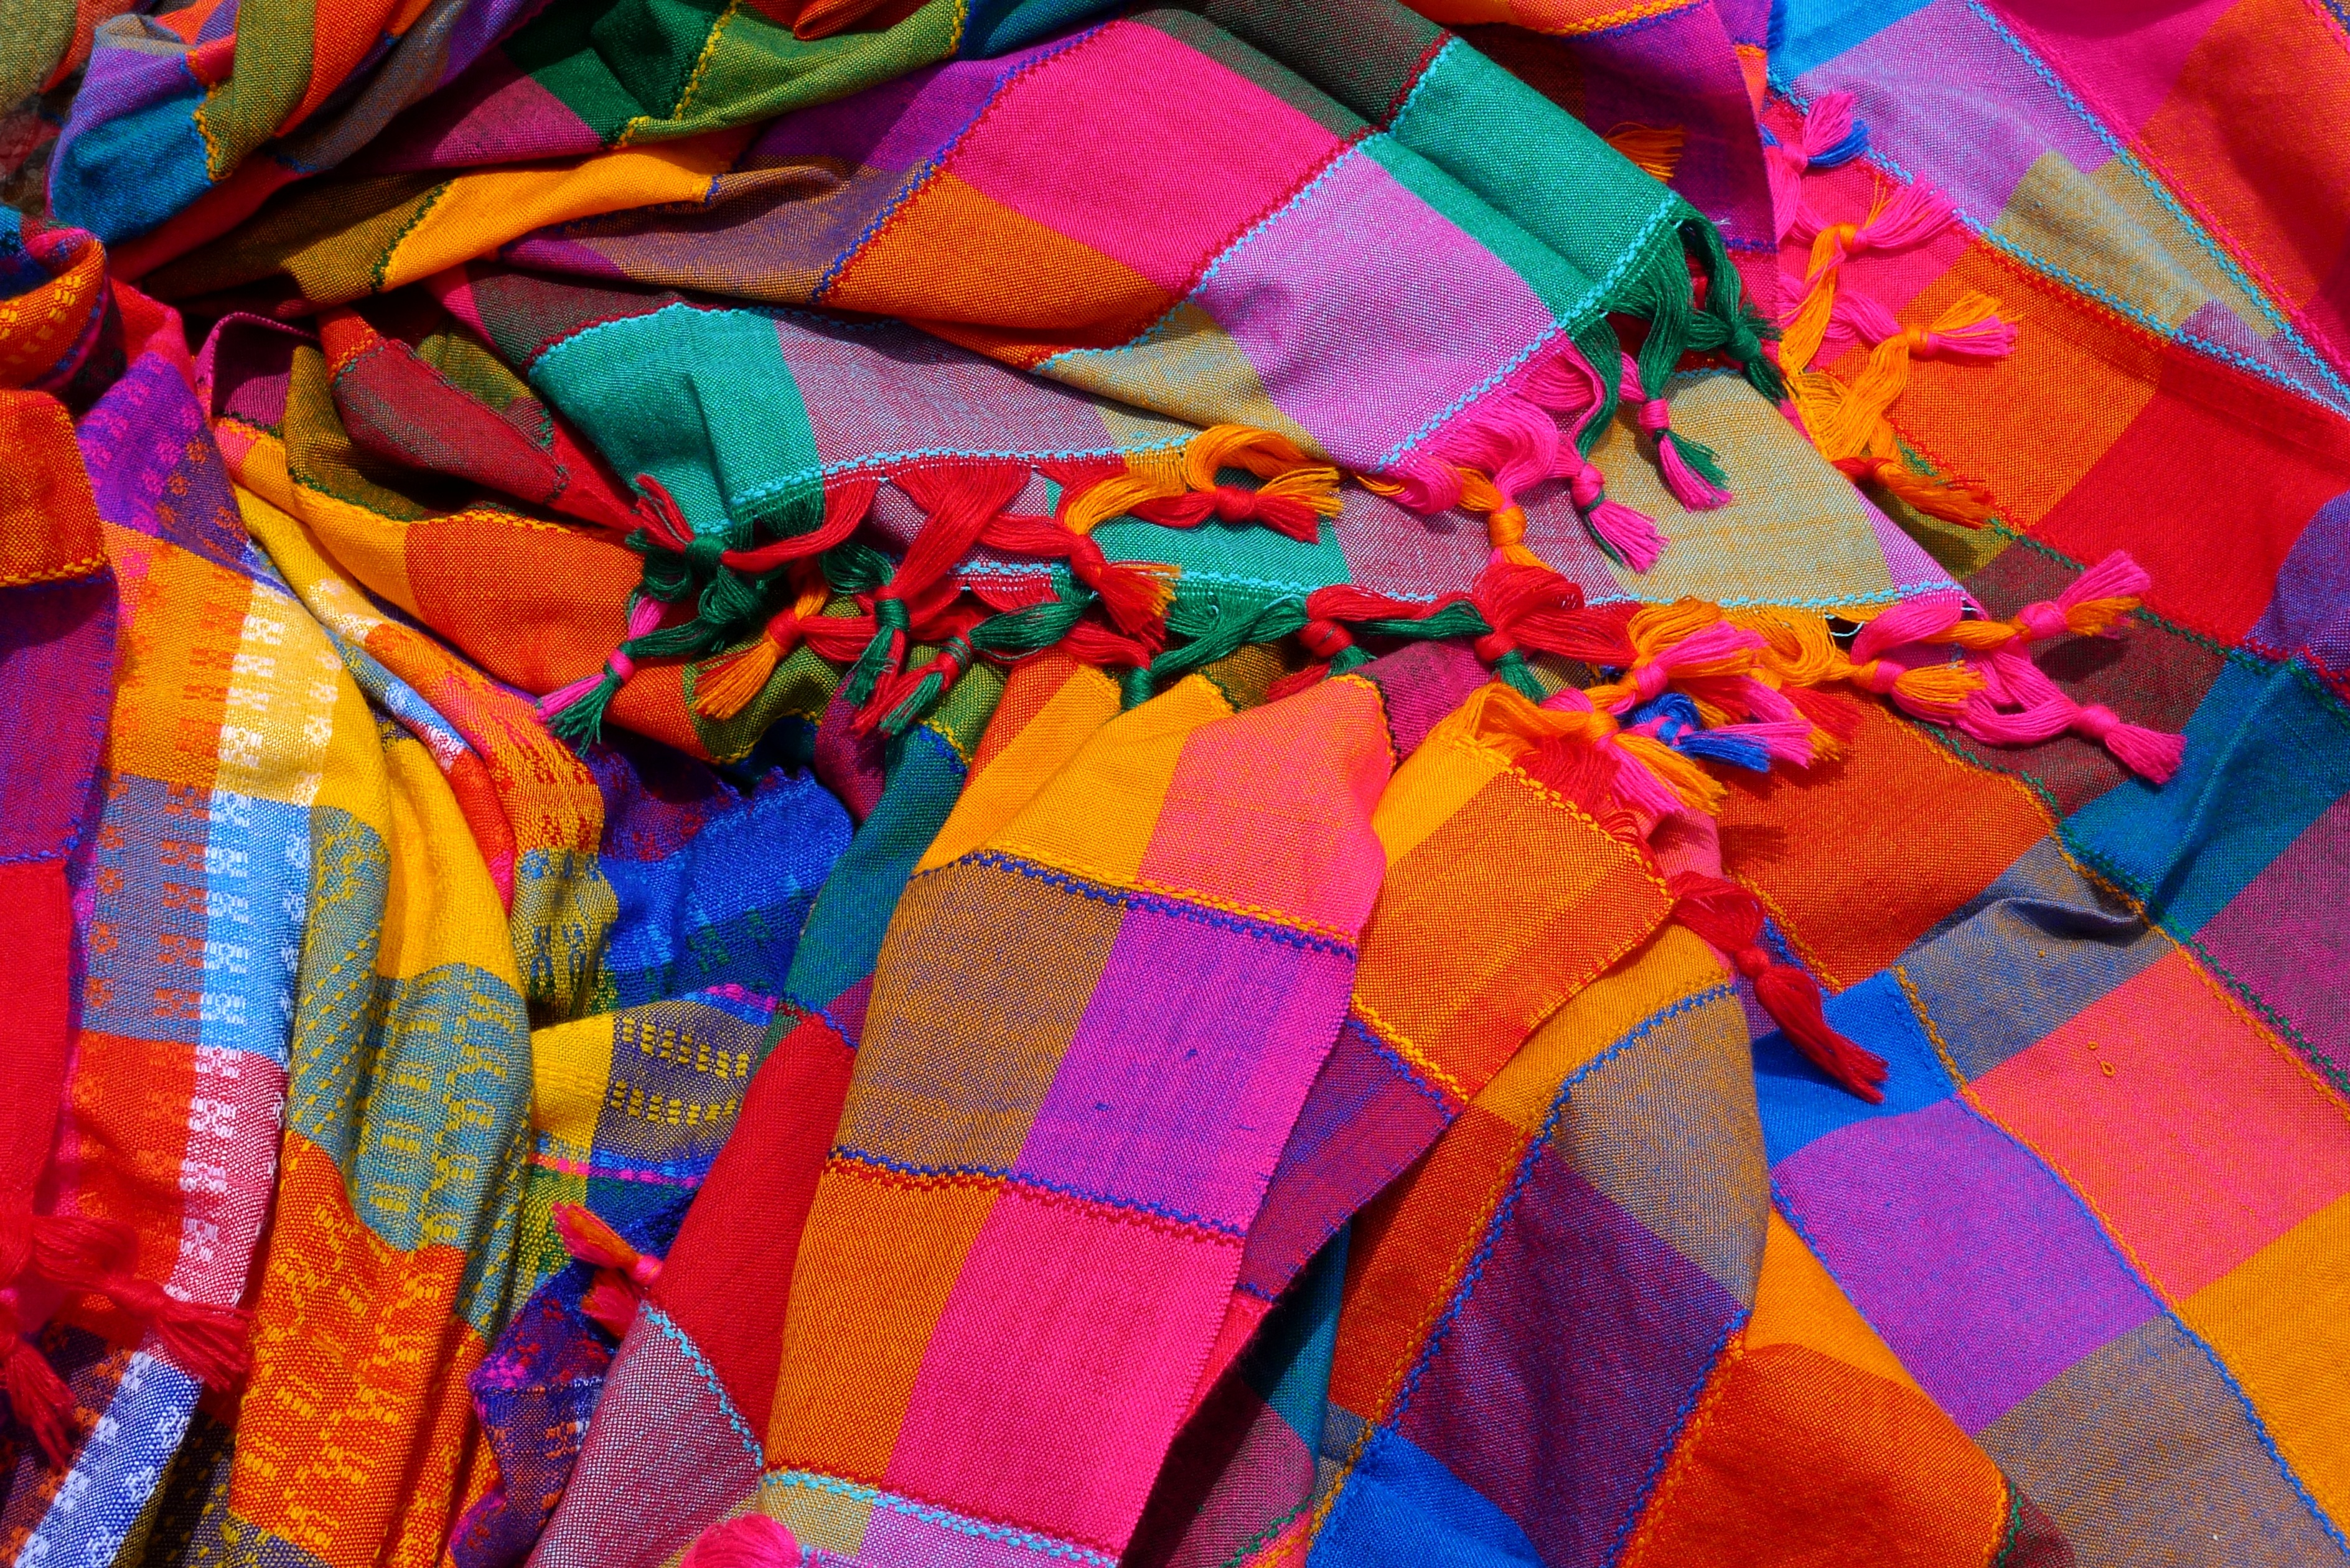
texture, pattern, geometric, colourful, color, colorful, cloth, material, fabric, textile, art, colors, design, decorative, bright, colours, rich, diamond, wrapping, vibrant, tassel, bold, quilting, bed sheet, fashion accessory